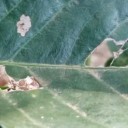
Label: Miner